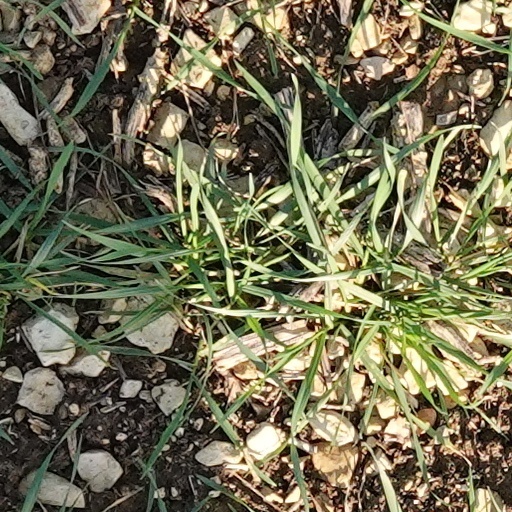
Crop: wheat